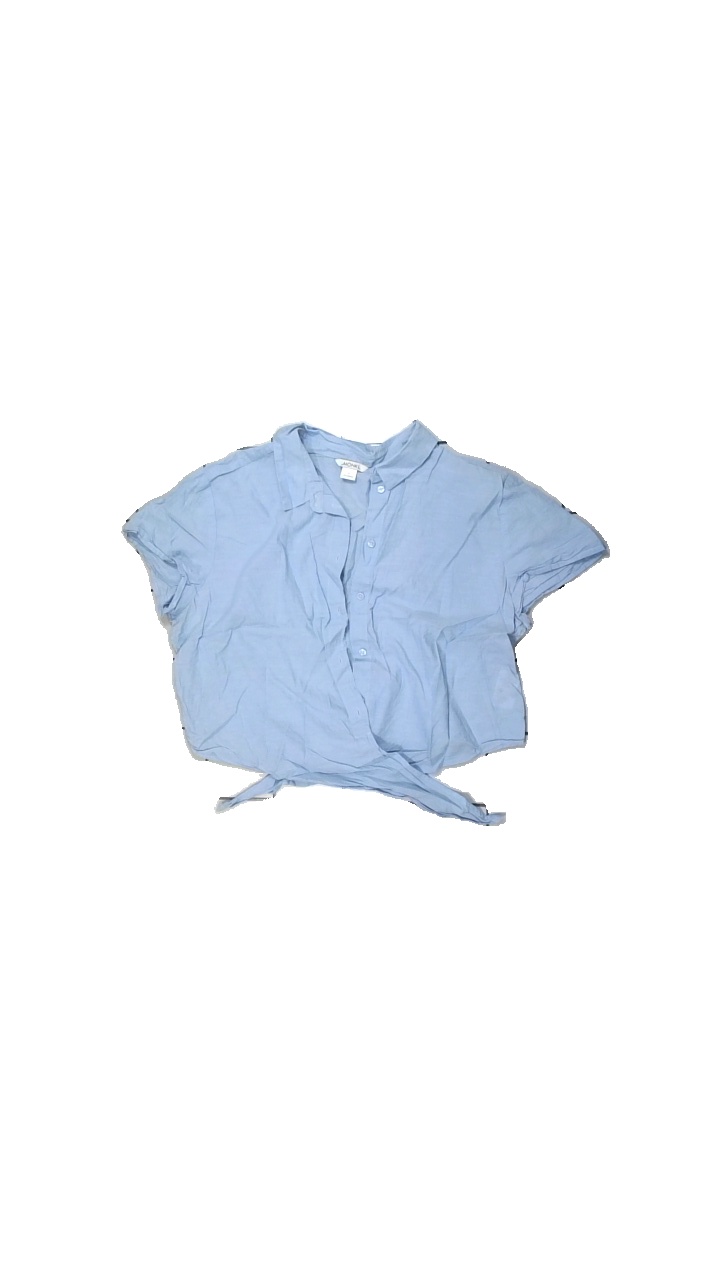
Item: Shirt (Ladies)
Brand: Monki
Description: Cropped blue shirt for women
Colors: Blue
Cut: Regular, Cropped
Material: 100% cotton
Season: All
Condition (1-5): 3
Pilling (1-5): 3
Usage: Reuse
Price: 50-100